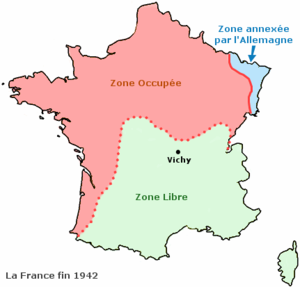
Le pont Charlemagne, est un petit pont routier sur le parcours de la route départementale 436, qui traverse à Mijoux la Valserine, limite naturelle entre les départements du Jura et de l'Ain.